LaMia Flight 2933

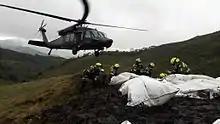
Recovery of bodies

Helicopters from the Colombian Air Force were initially unable to get to the site because of heavy fog in the area, while first aid workers arrived two hours after the crash to find debris strewn across an area about in diameter. It was not until 02:00 on 29 November that the first survivor arrived at a hospital: Alan Ruschel, one of the Chapecoense team members. Six people were found alive in the wreckage. The last survivor to be found was footballer Neto who was discovered at 05:40. Chapecoense backup goalkeeper Jakson Follmann underwent a potentially life-saving leg amputation. 71 of the 77 occupants died as a result of the crash. The number of dead was initially thought to be 75, but it was later revealed that four people had not boarded the aircraft. Colombian Air Force personnel extracted the bodies of 71 victims from the wreckage and took them to an air force base. They were then taken to the Instituto de Medicina Legal in Medellín for identification.